The Sky Is Pink

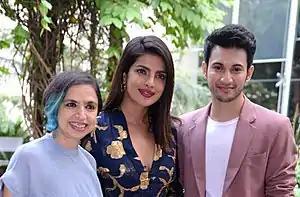
Bose, Chopra Jonas and Rohit Suresh Saraf at the film's promotional event in Delhi

"The Sky Is Pink" was one of the most anticipated Indian films of 2019. Roy Kapur had hoped for the film to be released in the first half of 2019 but in February 2019, it was announced the film would be released on 11 October 2019. The first look of the film was released on 23 July 2019. Several exclusive stills from the film were released on 8 September 2019. The first poster was released on 9 September 2019 and Chopra Jonas tweeted that the official trailer would be released the next day. Firstpost commented that the "aesthetically pleasing poster" looked "fun-filled and refreshing." The film's trailer was released on 10 September 2019. "HuffPost" said the film looked like a "winner" while "The New Indian Express" called the trailer "heart warming", noting it "promises to be a love story high on emotional quotient with an equal amount of humour".